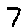
Label: 7